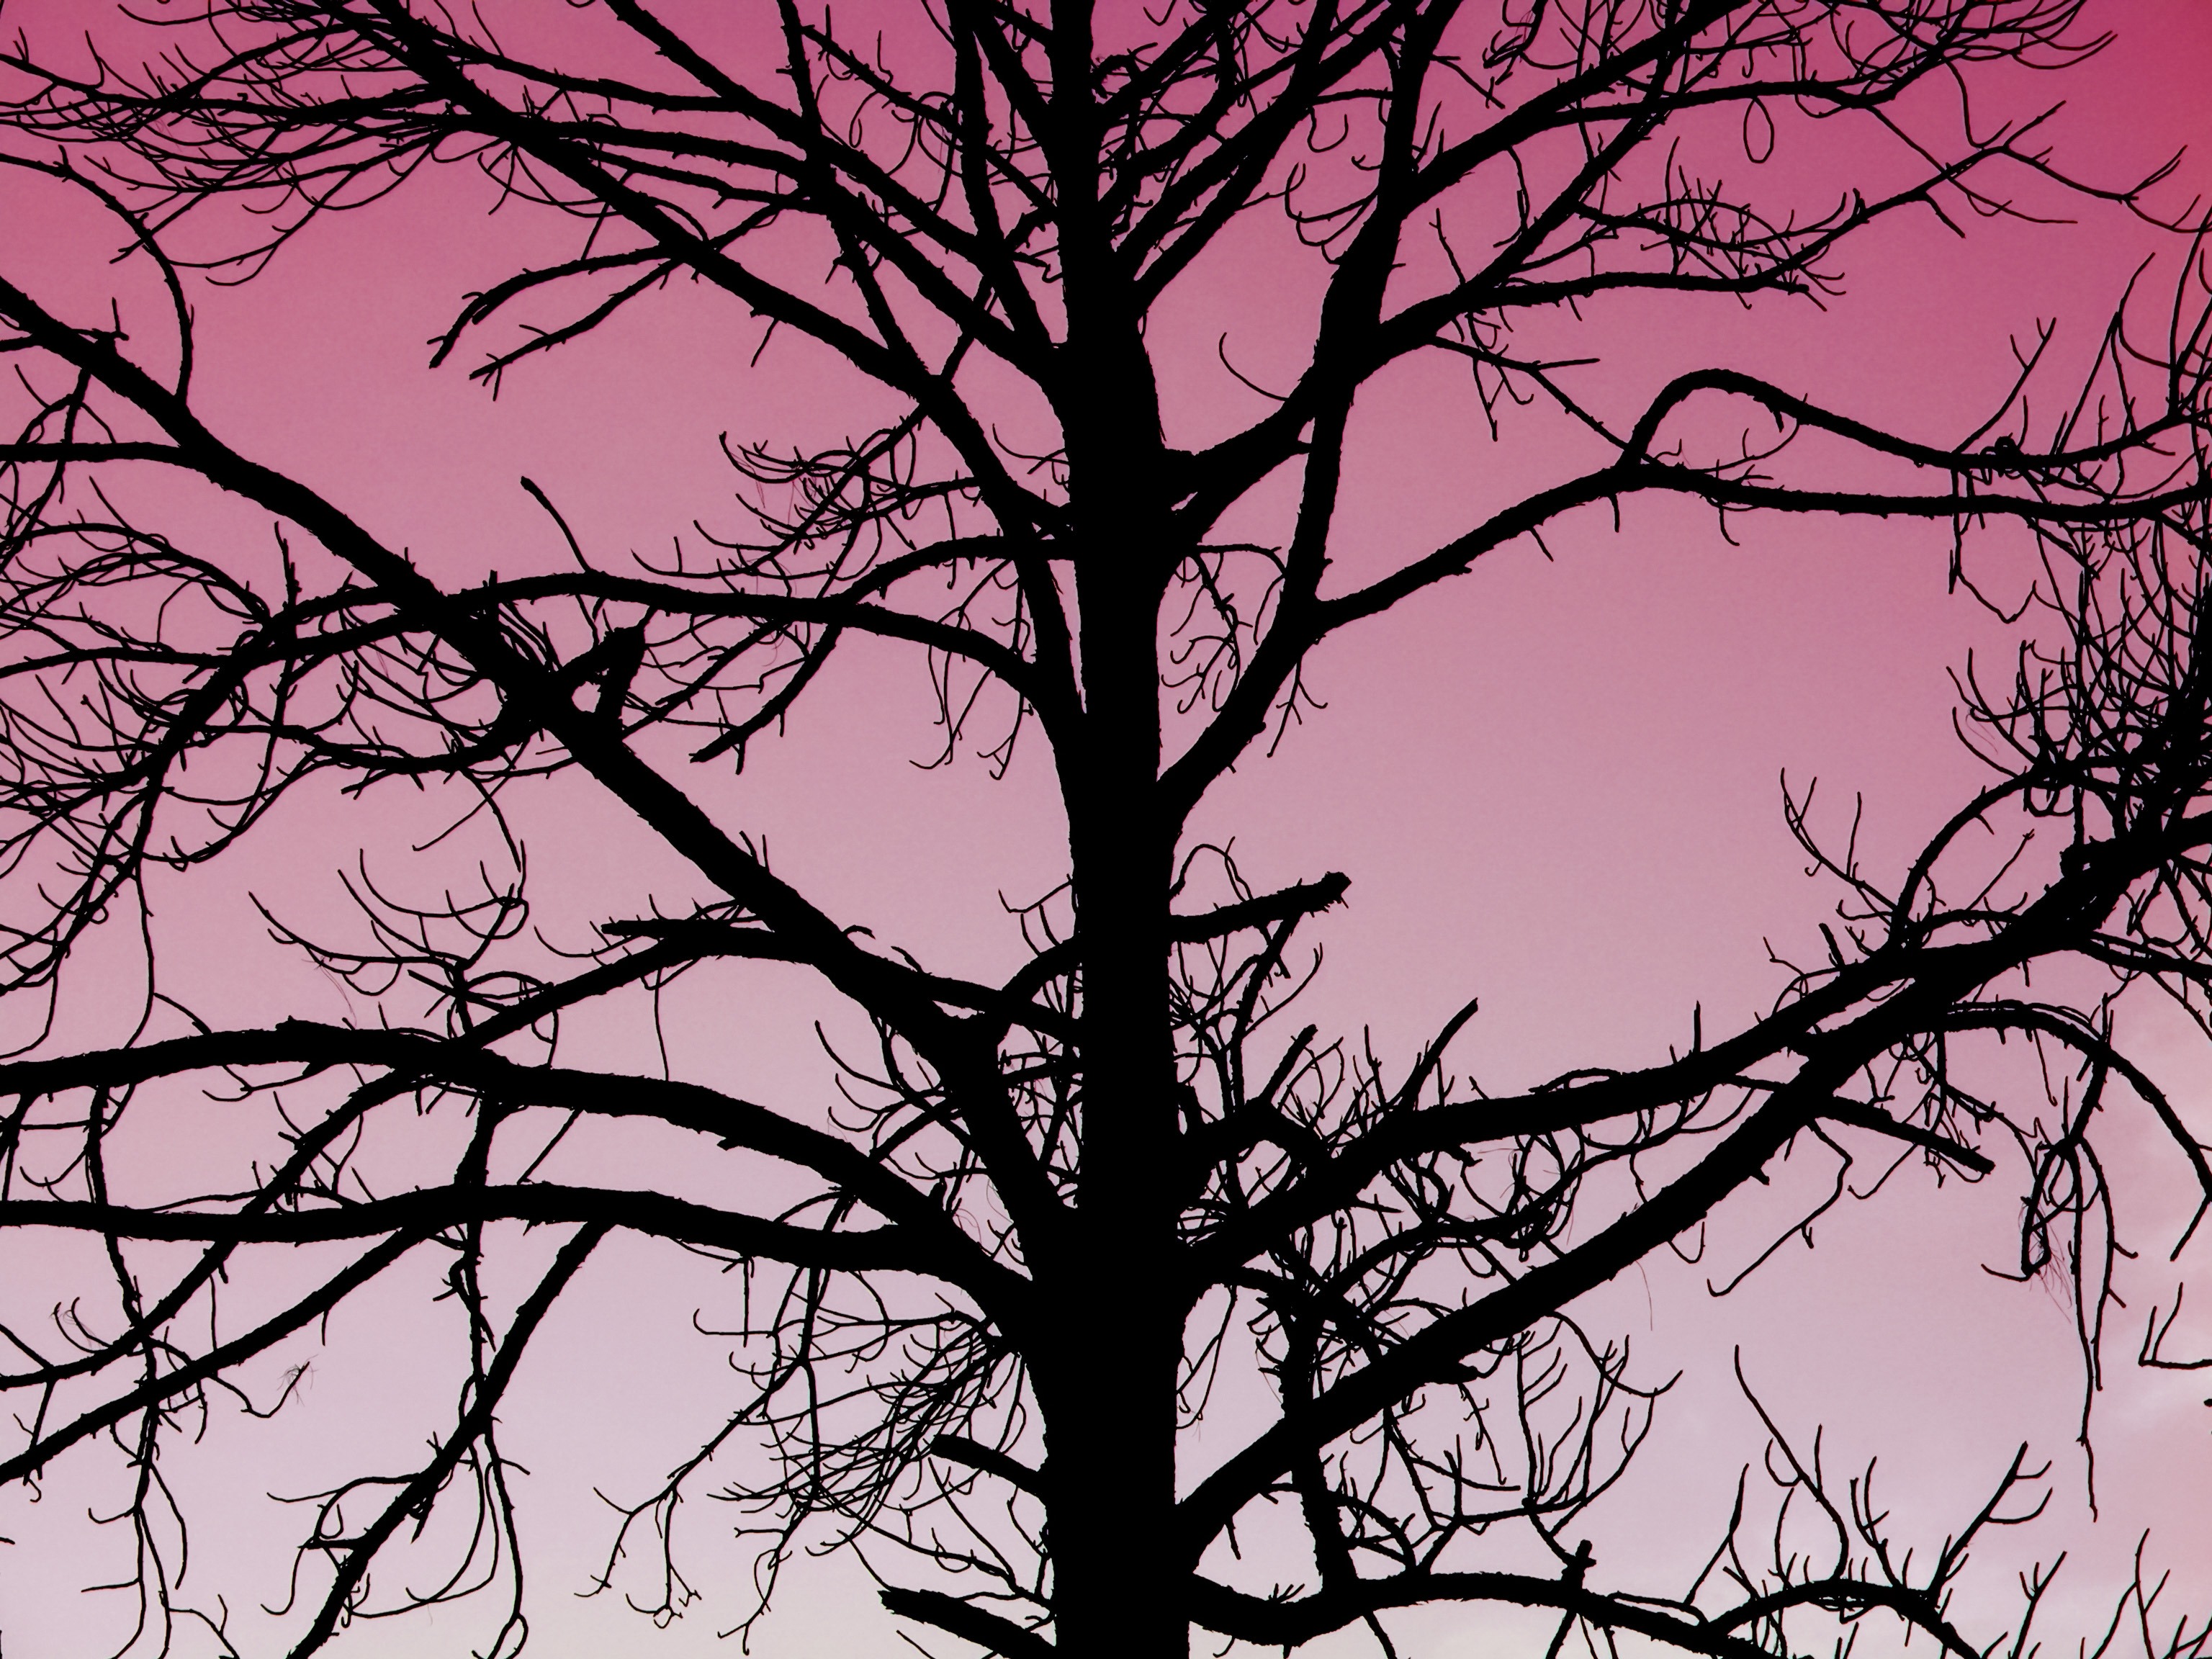
tree, nature, branch, silhouette, plant, sky, sunset, dawn, spooky, mystic, line, darkness, dead tree, monochrome, dead, pink, outside, mysterious, pastel, florida, roseate, eerie, atmospheric phenomenon, woody plant, lehigh acres, spookiness